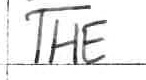
Label: the